George Washington Hollida House

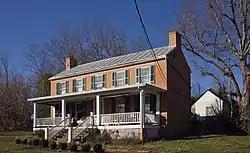

The George Washington Hollida House is a brick house built c. 1842 near the village of Scrabble, West Virginia, United States. The Hollida "(pronounced "Holiday")" House is an example of an I-house with a five-bay front and a four-bay ell extending to the rear with Greek Revival detailing. The property includes several outbuildings and a bank barn. The Hollida house is included in the larger Scrabble Historic District, which encompasses the entire village.